Jurriaan de Friderici

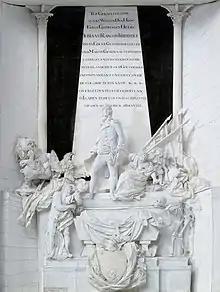
Papier-mâché model of the 1812 statue

In 1798, General Jean-Charles Pichegru and six other French military officers who had fallen from grace, and had been exiled to Cayenne, managed to escape and reached Paramaribo. De Friderici allowed them to board a ship to North America. When the French governor demanded their extradition, he replied that he could not find them, and assumed that they must have left Suriname.